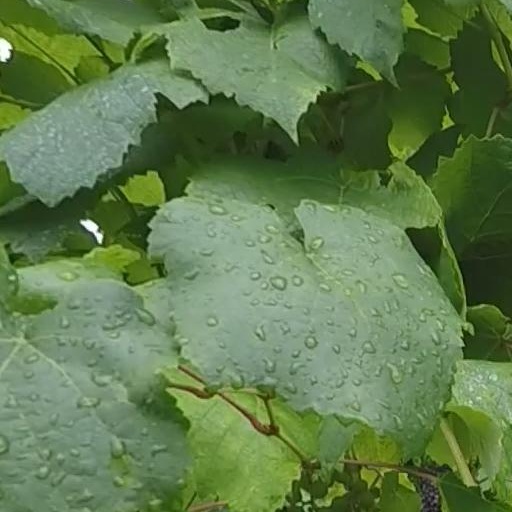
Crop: grape